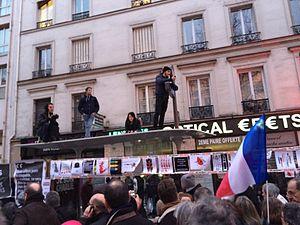
Scène de la marche républicaine du 11 janvier 2015.
Les manifestations des 10 et 11 janvier 2015, également appelées « marches républicaines », sont un ensemble de rassemblements qui se déroulent sur le territoire français en réaction aux attentats djihadistes des 7, 8 et 9 janvier 2015 — dont les principaux sont l'attaque contre la rédaction du journal Charlie Hebdo et la prise d'otages dans un supermarché casher — qui ont coûté la vie à dix-sept personnes. À la suite du retentissement considérable de ces événements, aussi bien en France qu'à l'étranger, quarante-quatre dirigeants de divers pays participent au cortège parisien du 11 janvier 2015, tandis qu'au moins 265 villes françaises dénombrent au moins 1 000 personnes à leur manifestation, selon un décompte du journal Le Monde.